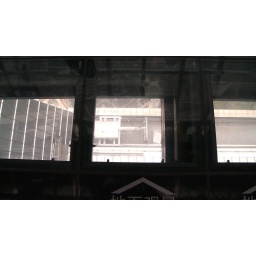
Tallest building glass in floor